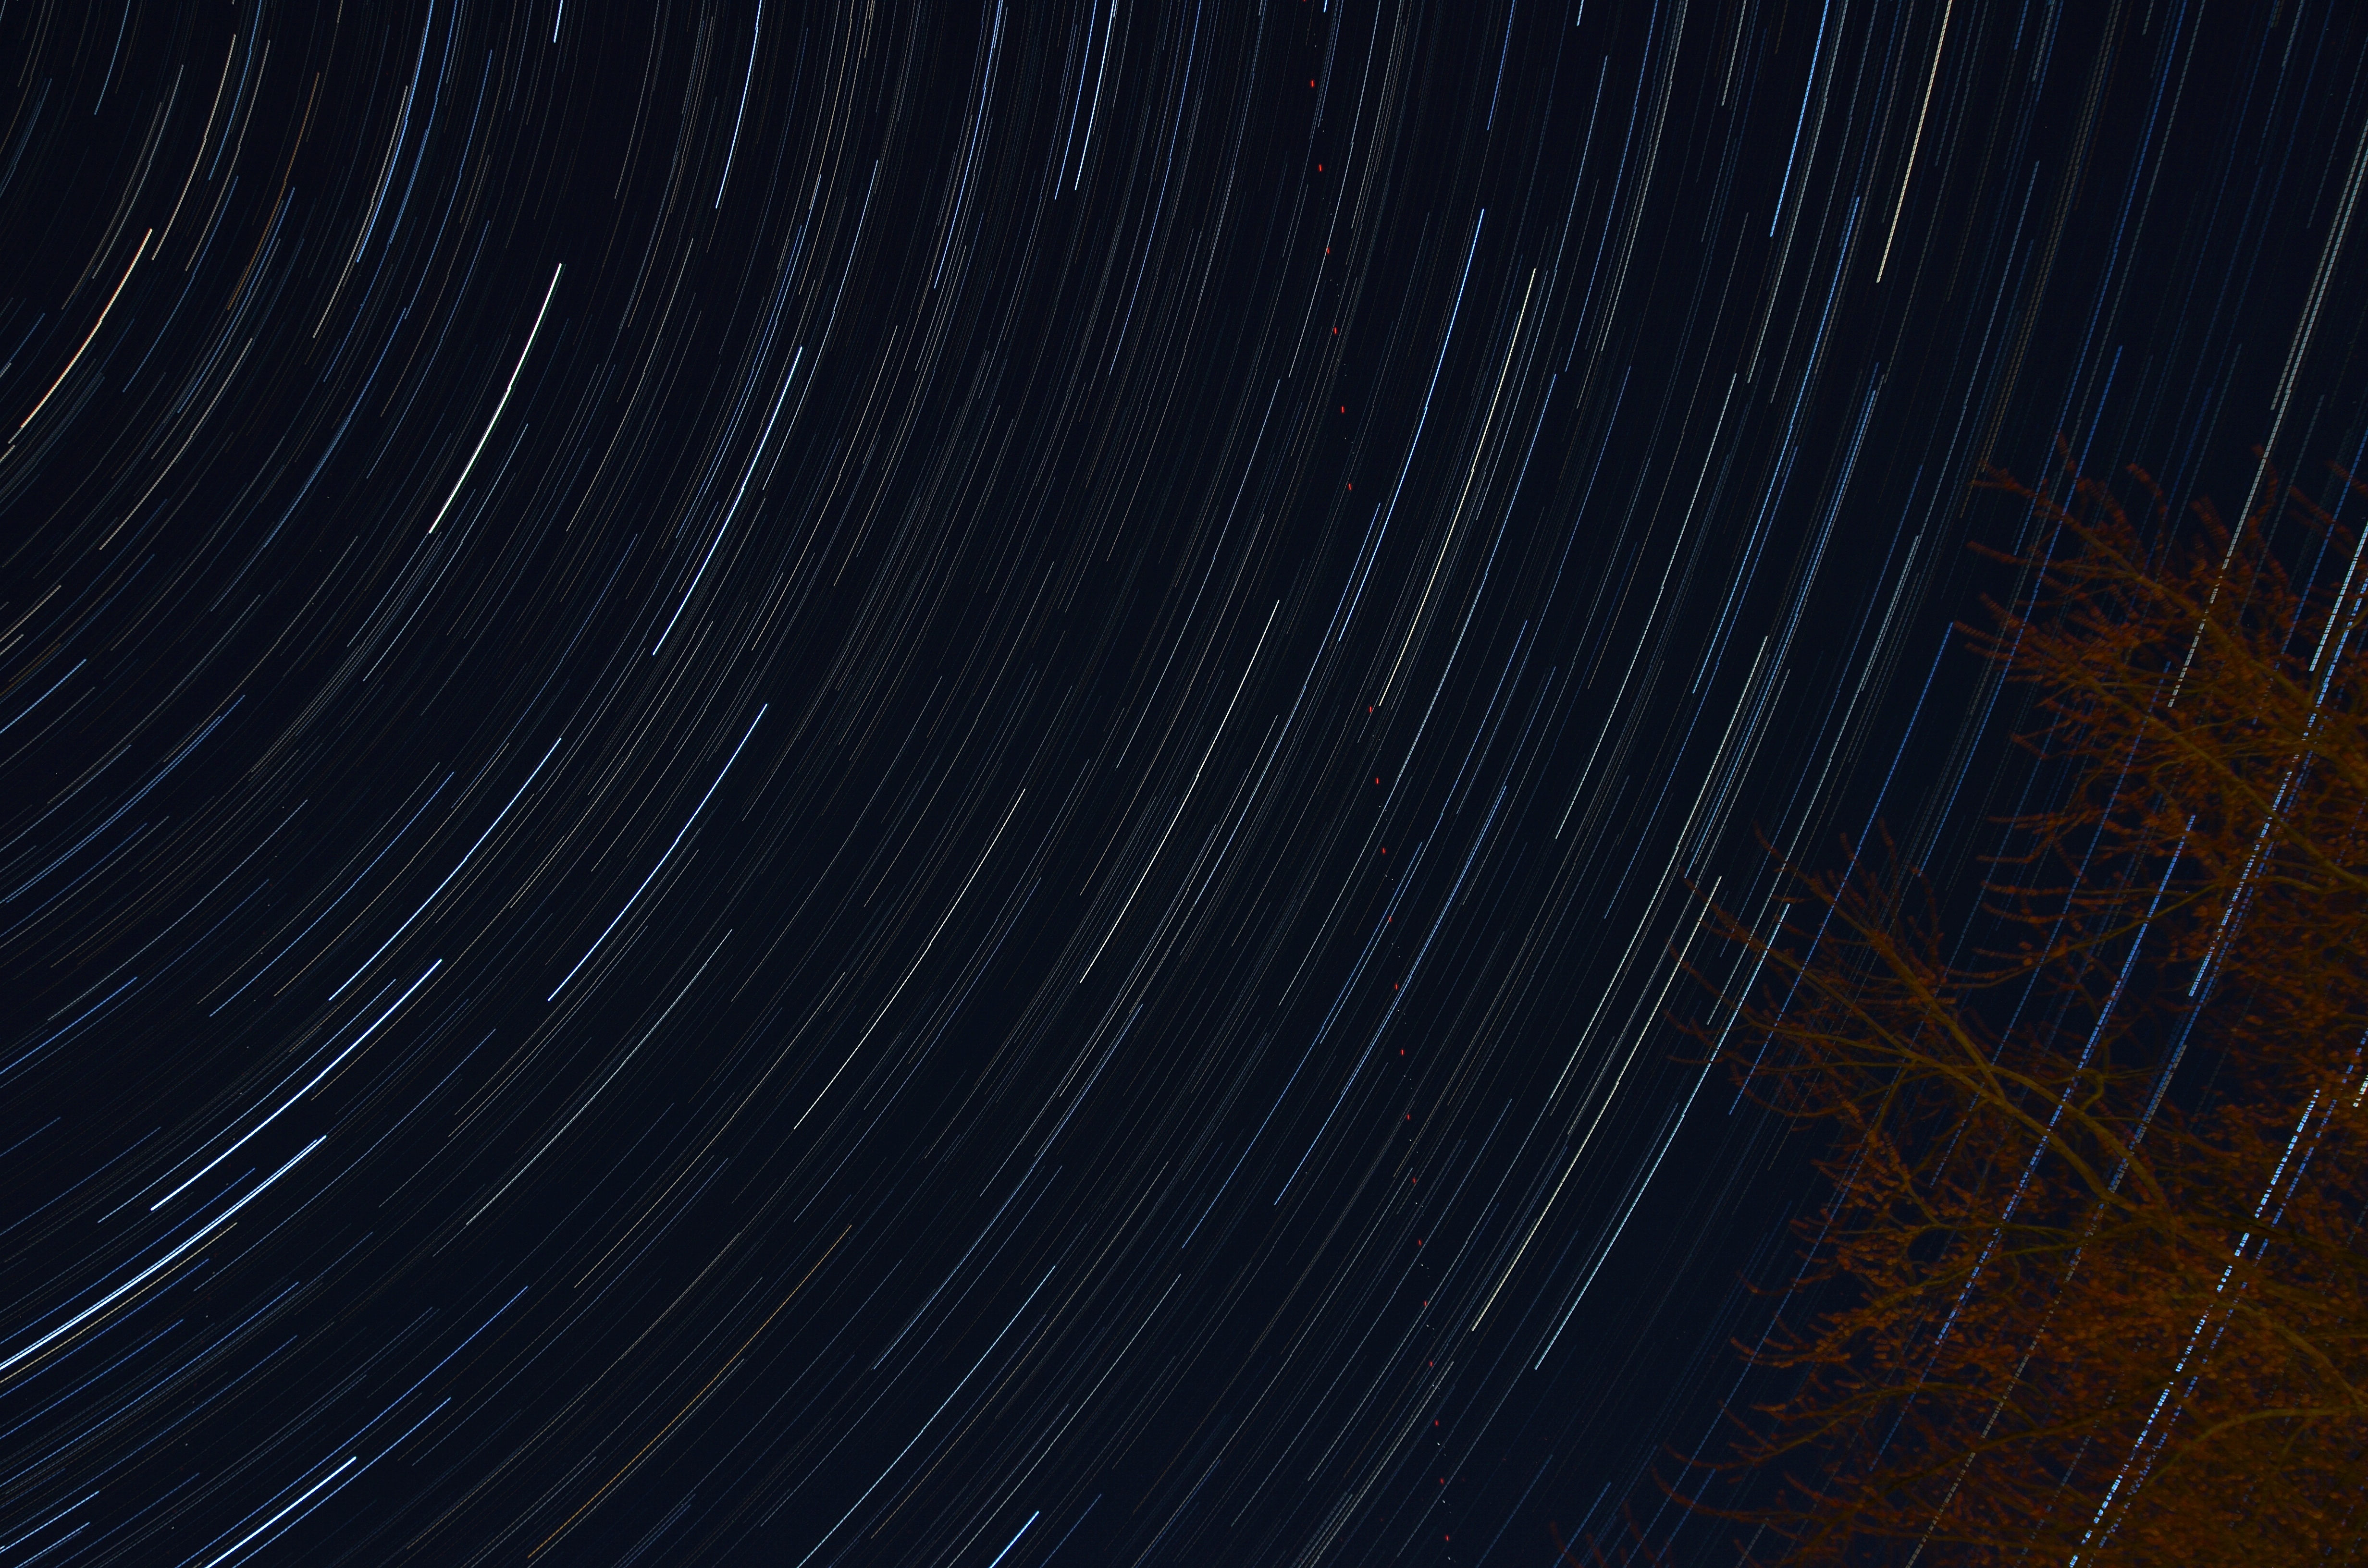
sky, night, star, wave, motion, line, light trail, circle, outer space, screenshot, astronomical object